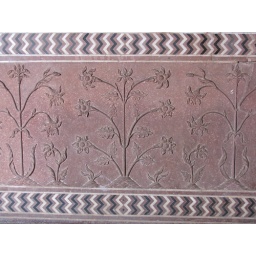
About 8&amp;quot; high, goes all around the red stone mosque to the right of the Taj Mahal.